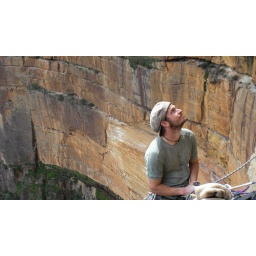
jamie shows us around grose valley blue mountains